Ceira River

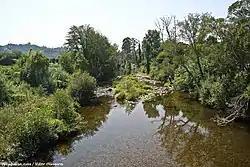
Ceira river in Portugal

The Ceira River is a river in central Portugal arising out of the Serra do Açor. It is a lefthand tributary of the Mondego River, which it enters from the south, just upstream of the city of Coimbra.